Christina Ochoa

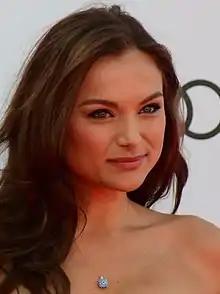
Christina Ochoa in 2015

Cristina Ochoa Lopez (born 25 January 1985), known professionally as Christina Ochoa, is a Spanish actress and science communicator.